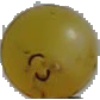
Label: white_grape